Charles Bell

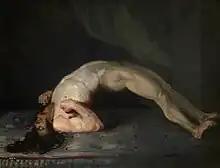
"Opisthotonus (Tetanus)" by Charles Bell (1809)

Charles Bell was a prolific author who combined his anatomical knowledge with his artistic eye to produce a number of highly detailed and beautifully illustrated books. In 1799, Bell published his first work ""A System of Dissections, explaining the Anatomy of the Human Body, the manner of displaying Parts and their Varieties in Disease"". His second work was the completion of his brother's four-volume set of ""The Anatomy of the Human Body"" in 1803. In that same year, Bell published his three series of engravings titled ""Engravings of the Arteries"", ""Engravings of the Brain"", and ""Engravings of the Nerves"." These sets of engravings consisted of intricate and detailed anatomical diagrams accompanied with labels and a brief description of their functionality in the human body and were published as an educational tool for aspiring medical students. The ""Engravings of the Brain"" are of particular importance for this marked Bell's first published attempt at fully elucidating the organization of the nervous system. In his introduction to the work, Bell comments on the ambiguous nature of the brain and its inner workings, a topic that would hold his interest for the remainder of his life.